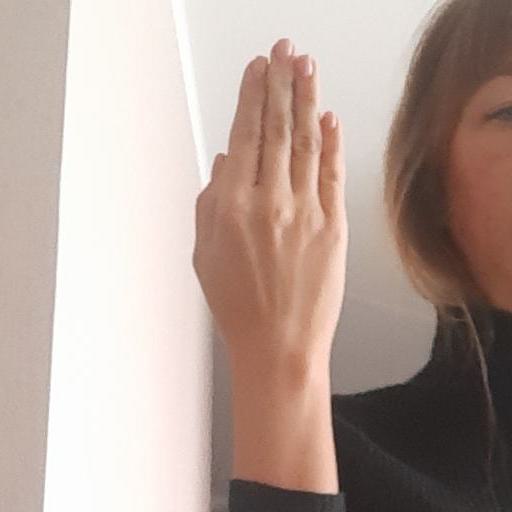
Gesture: stop_inverted